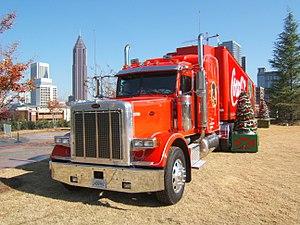
Camion (de marque Peterbilt) Coca-Cola devant le ""World of Coca-Cola"" à Atlanta."
Peterbilt Motors est une société américaine, filiale de Paccar, fabriquant des camions. Son siège social se trouve à Denton au Texas.